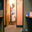
Label: wardrobe